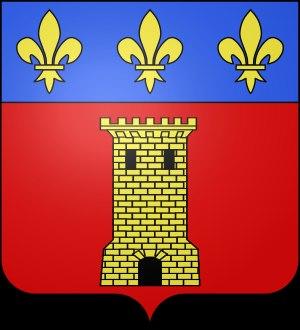
La Maison de Clermont-Nesle est une famille noble de Picardie, issue de la Maison de Clermont-en-Beauvaisis.